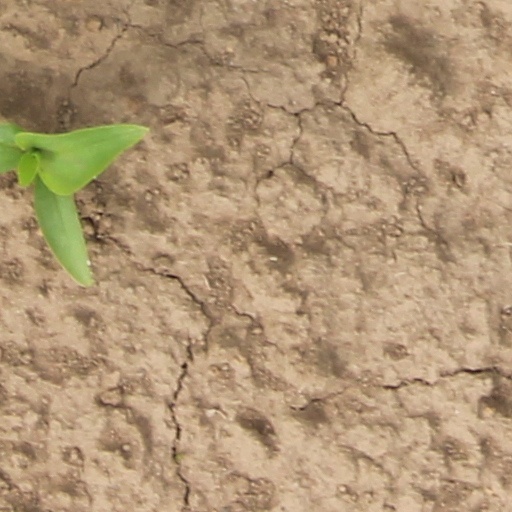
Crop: wheat